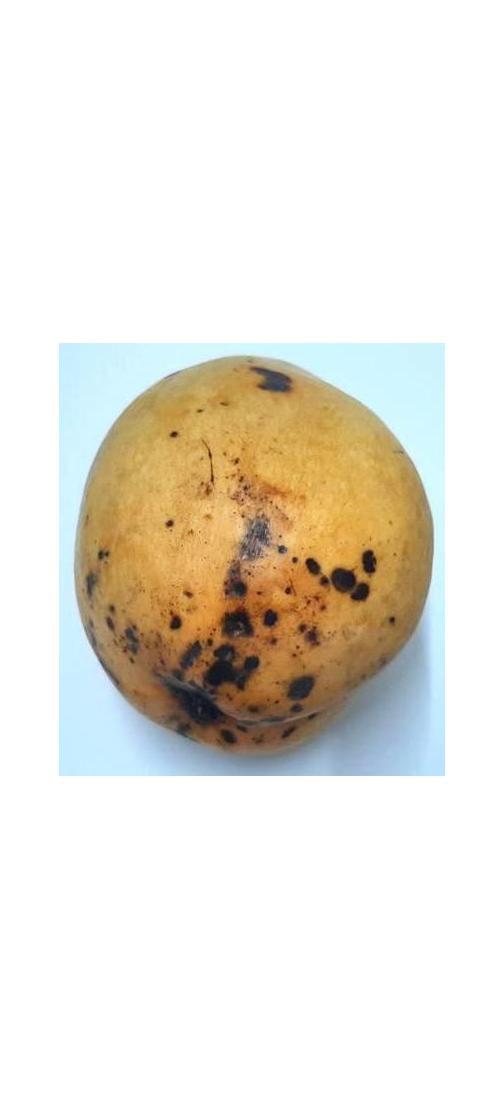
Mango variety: Bari-11